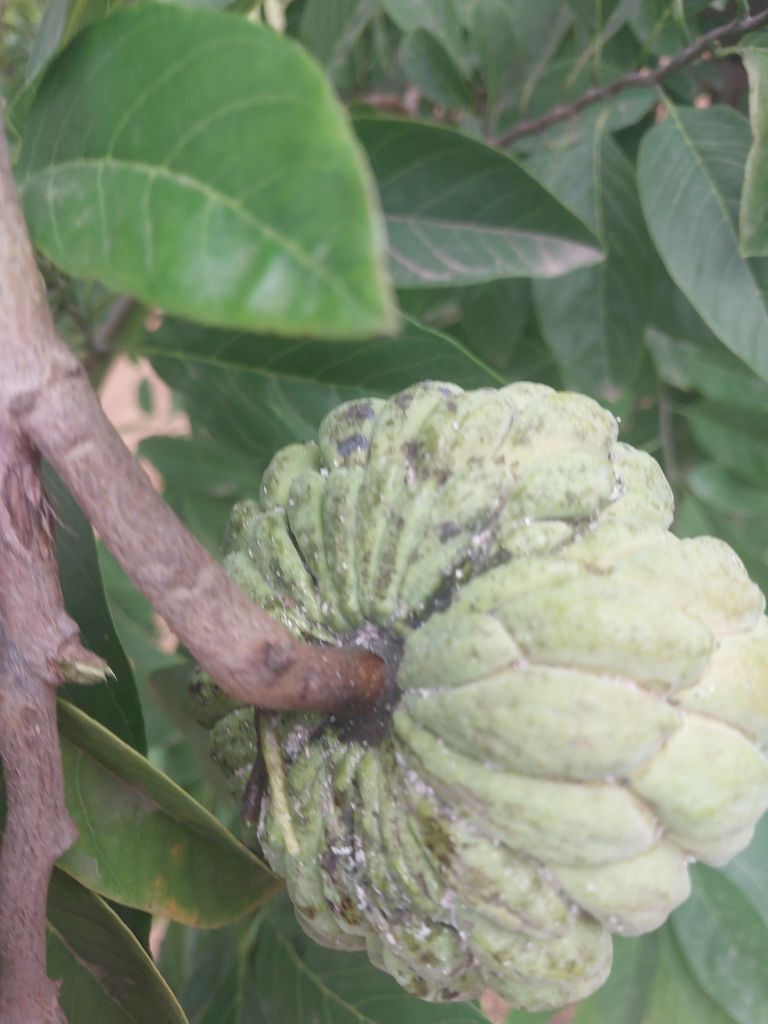
Disease label: Leaf spot on fruit